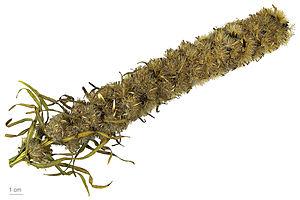
Le Liatris à épi ou plume du Kansas, est une plante herbacée vivace de la famille des Astéracées.